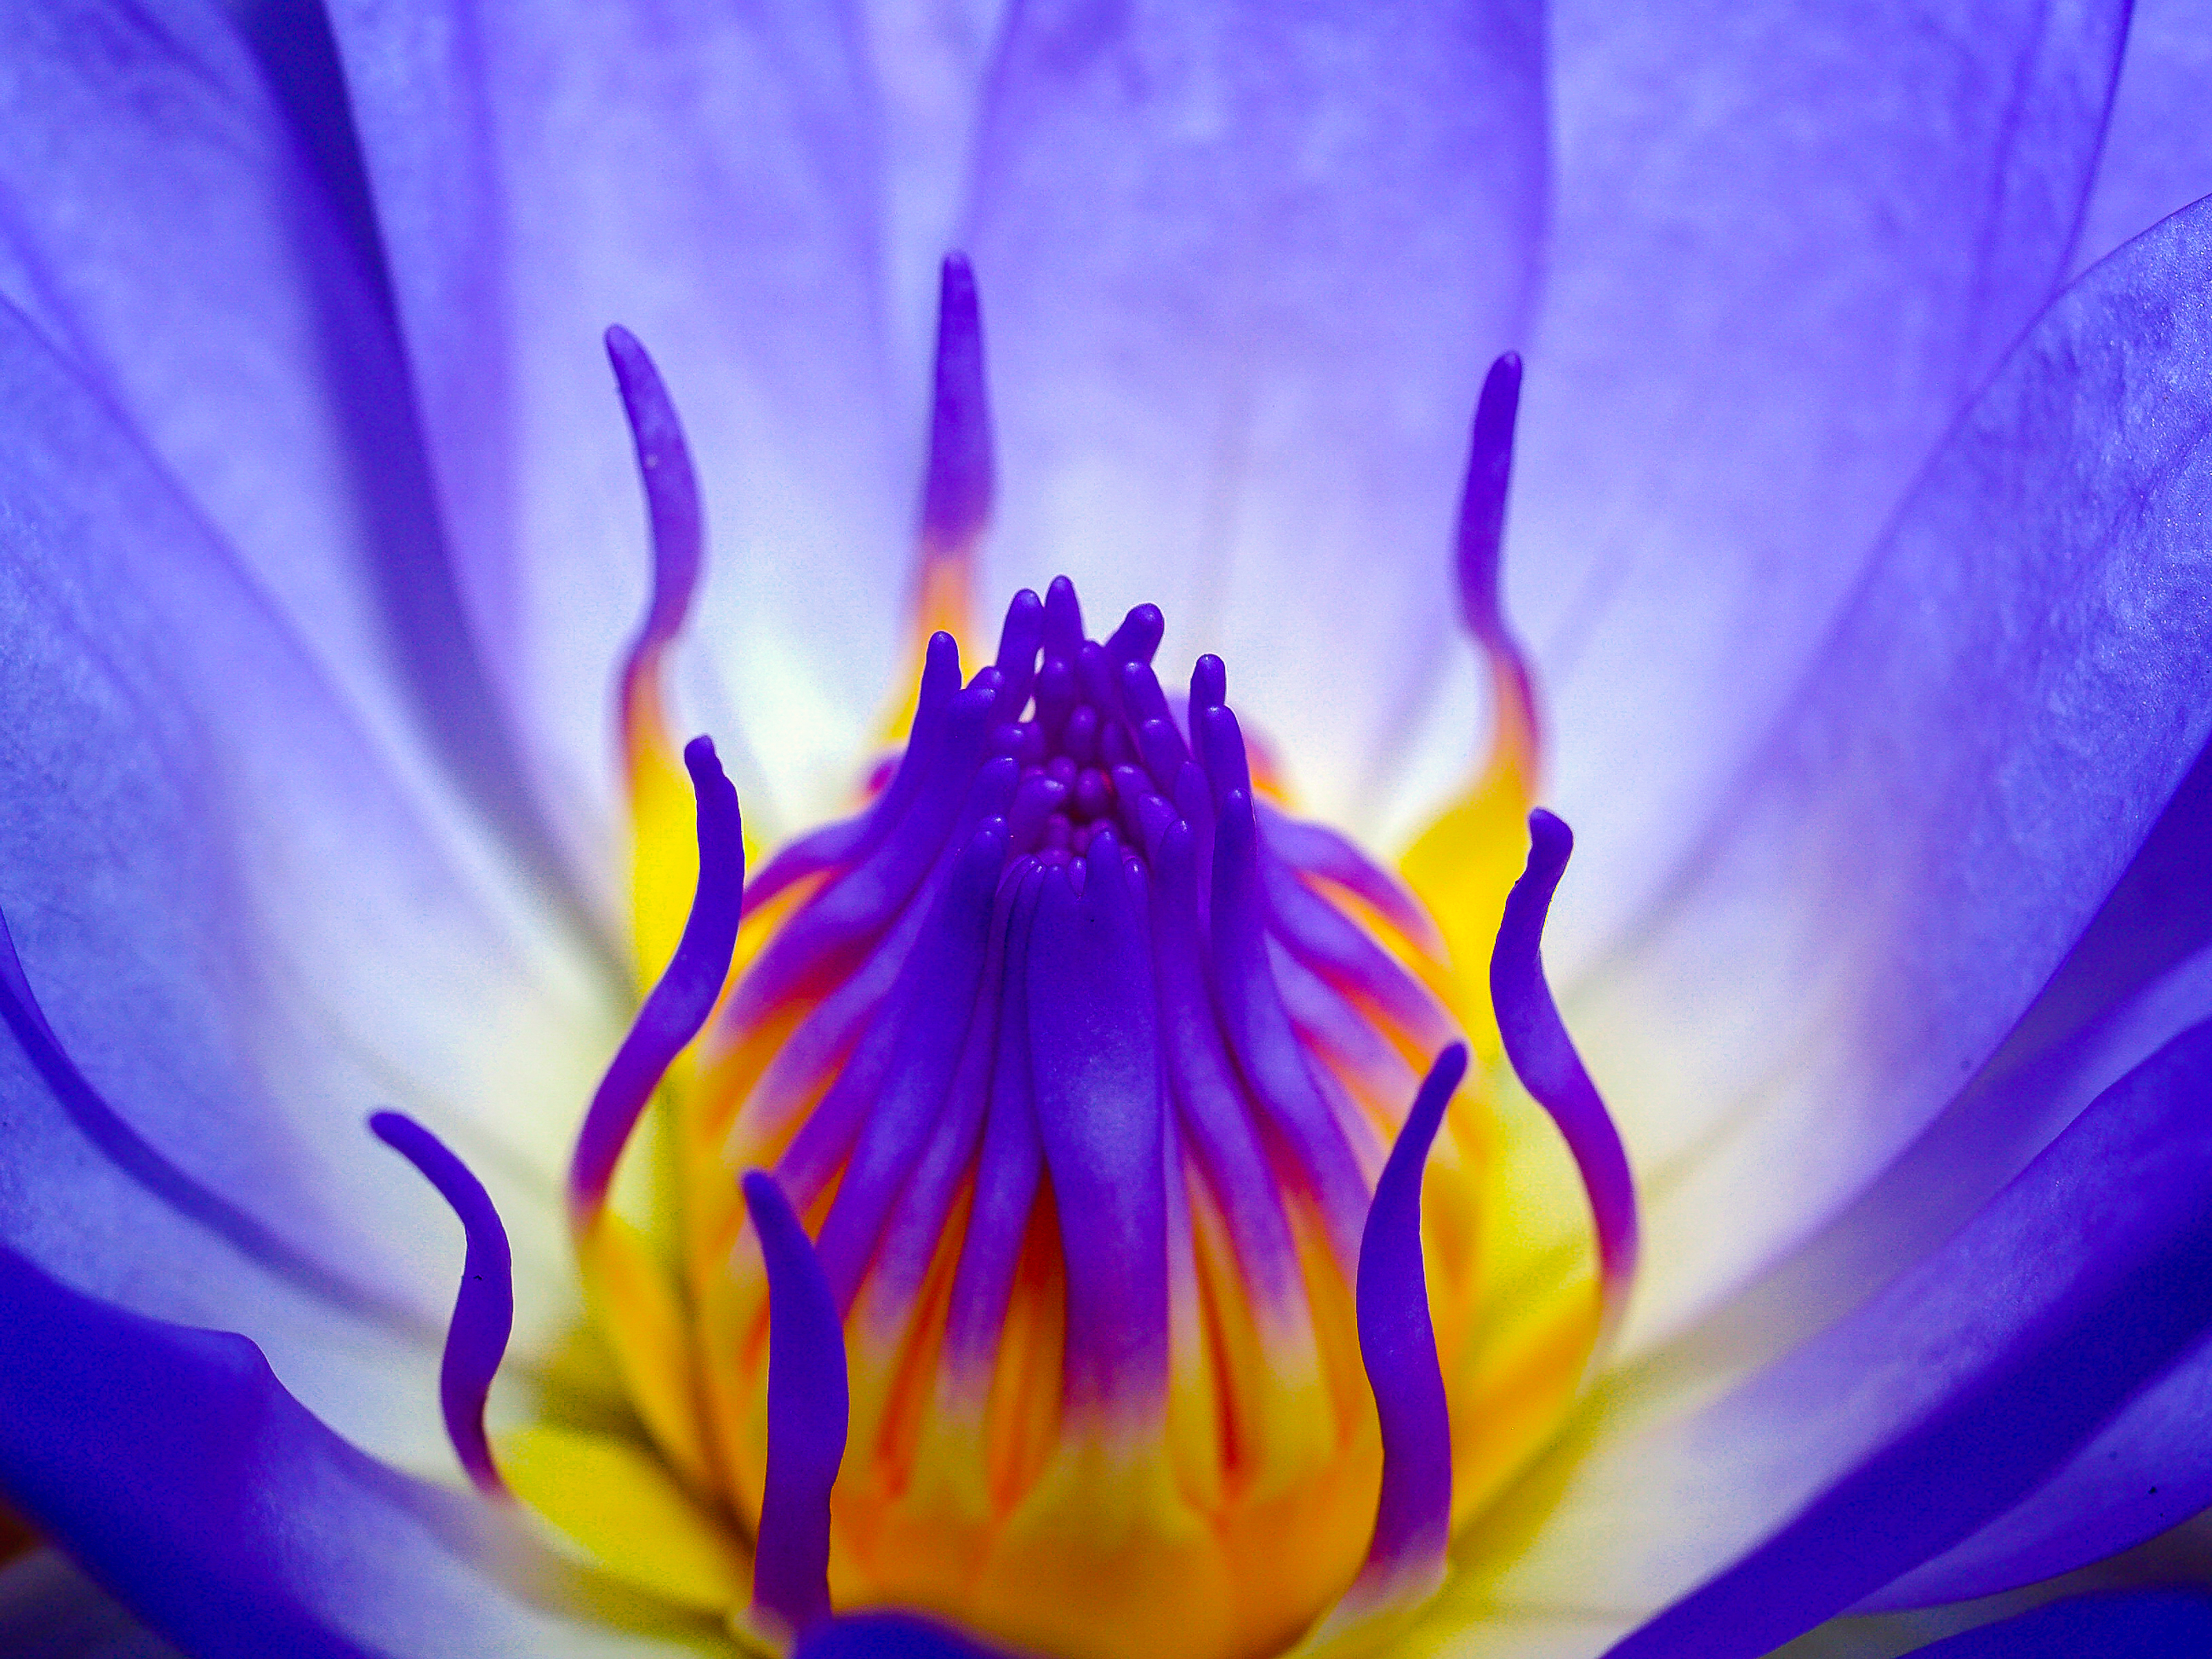
nature, lotus, bloom, blossom, flora, flower, pink, aquatic, blooming, green, pond, water, summer, beauty, beautiful, plant, tropical, oriental, spring, background, petal, waterlily, lake, botanical, botany, natural, lily, pod, floral, leaf, blue, purple, yellow, violet, close up, macro photography, pollen, wildflower, computer wallpaper, violet family, plant stem, iris, anemone, annual plant